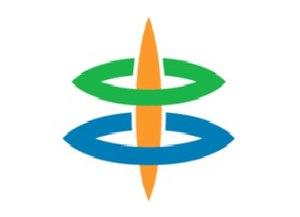
Kushimoto est un bourg du district de Higashimuro, dans la préfecture de Wakayama, au Japon.